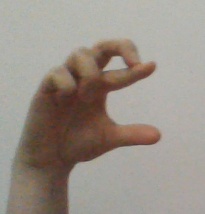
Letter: thal